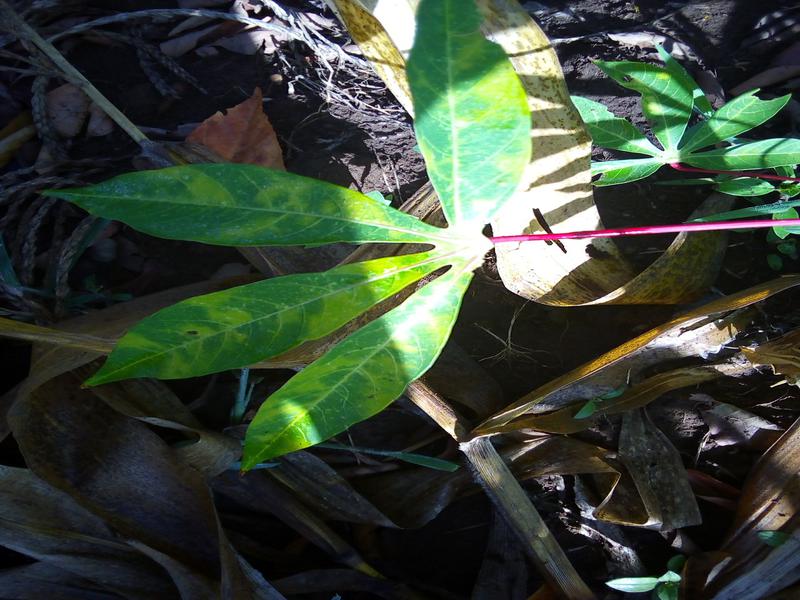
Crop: cassava
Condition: brown_streak_disease